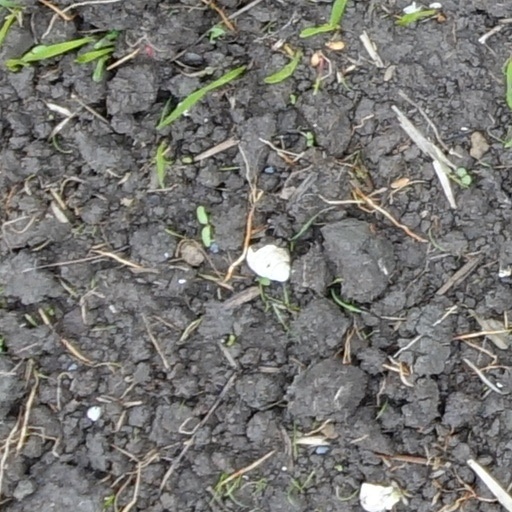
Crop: wheat